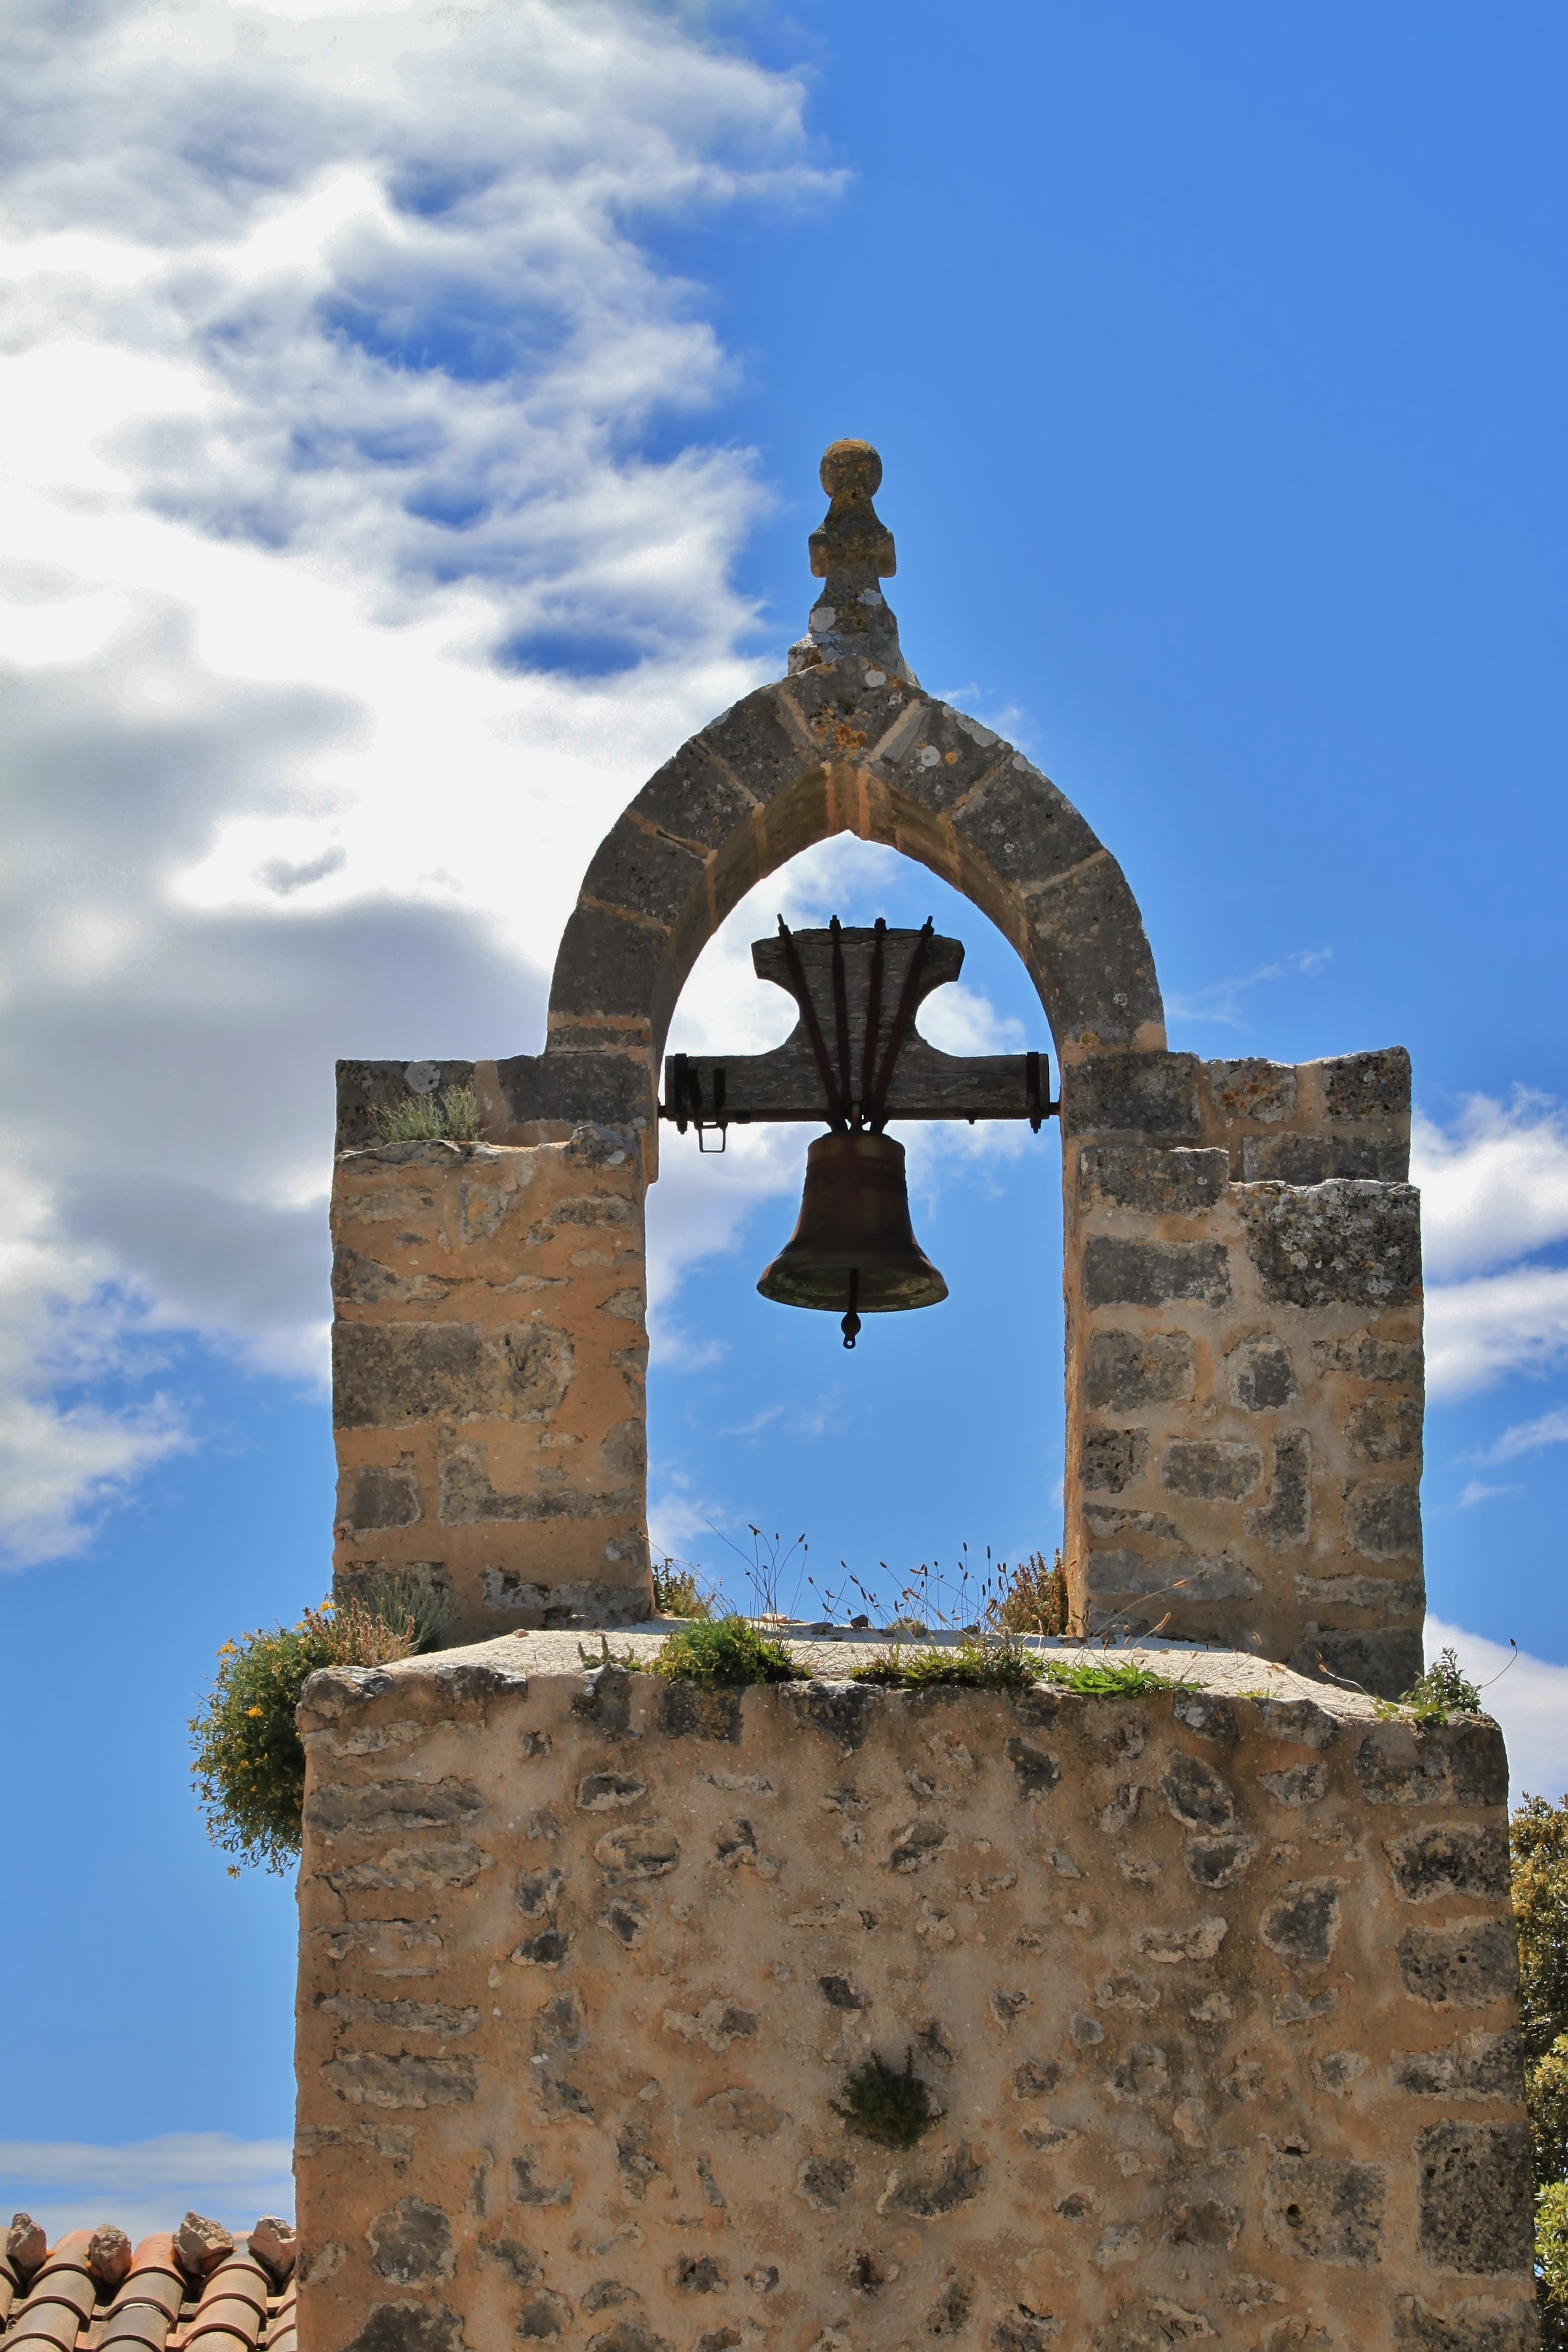
sea, rock, cloud, architecture, sky, building, monument, vacation, travel, bell, statue, tower, castle, landmark, facade, blue, church, chapel, bell tower, south, sunny, clouds, spain, mallorca, masonry, back light, clouds form, ancient history, alar